Aberhart ministry

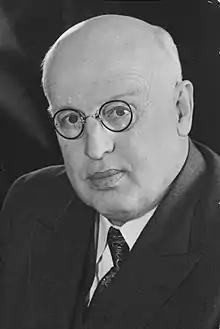
William Aberhart in 1937.

The Aberhart Ministry was the combined Cabinet (called Executive Council of Alberta), chaired by Premier William Aberhart, and Ministers that governed Alberta from the 8th Alberta Legislature from September 3, 1935, to mid-point of the 9th Alberta Legislature on May 23, 1943.